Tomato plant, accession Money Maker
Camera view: tilt-top (135 deg); turntable rotation: 180 degrees
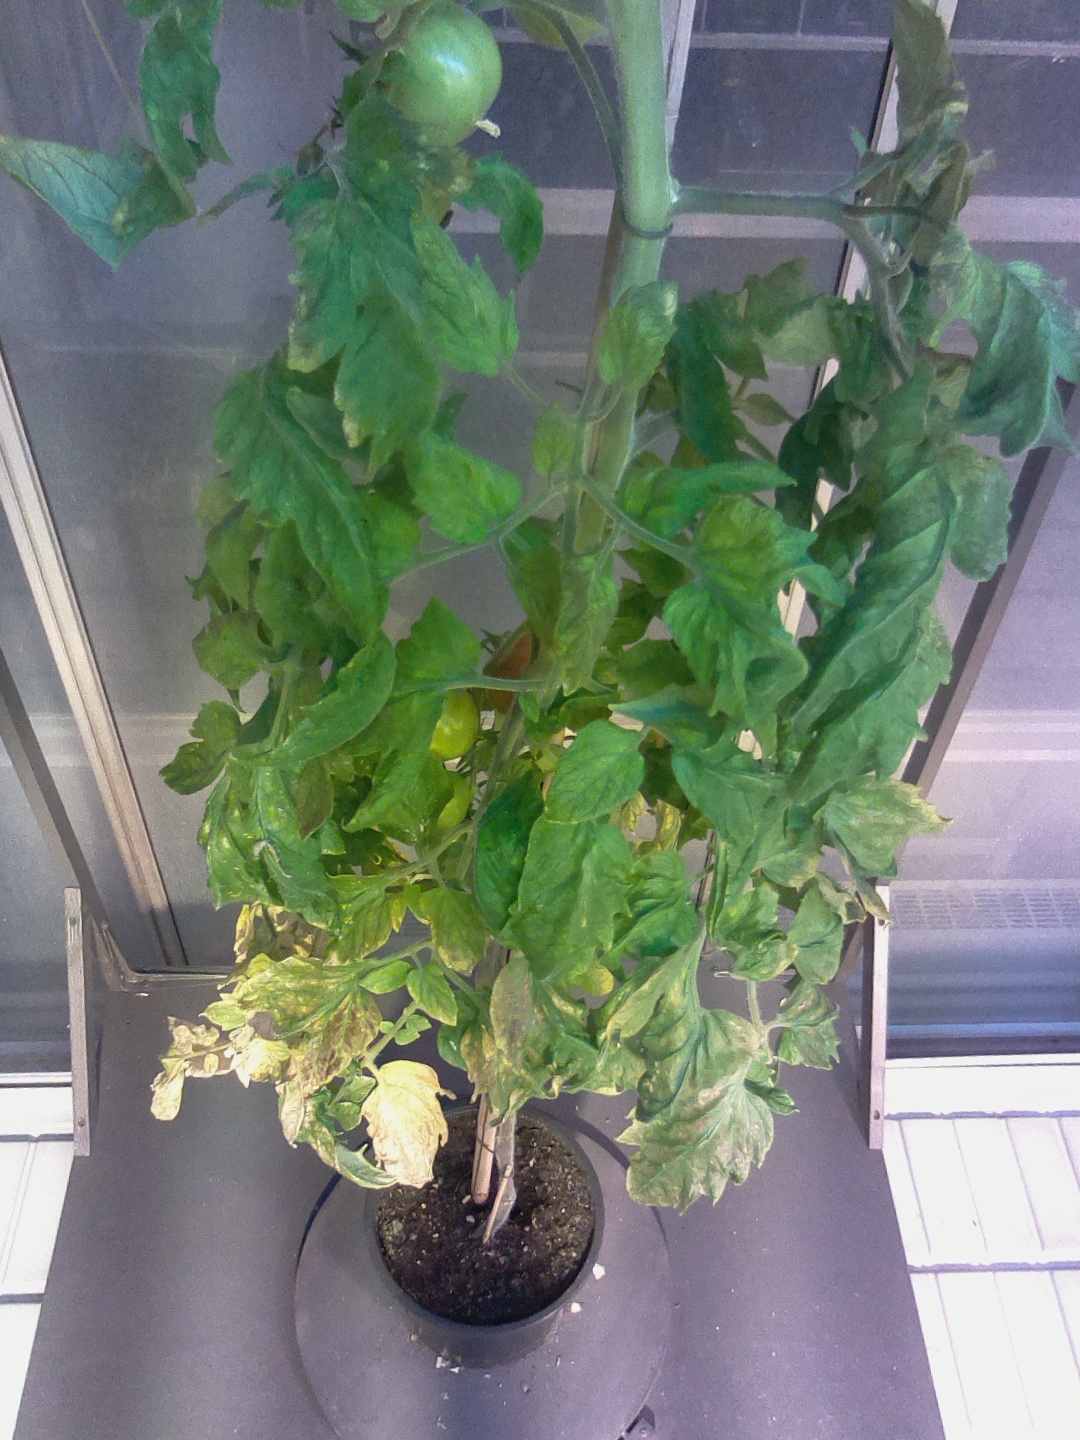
BBCH growth stage 80: fruits start showing typical ripe color (orange -> red)